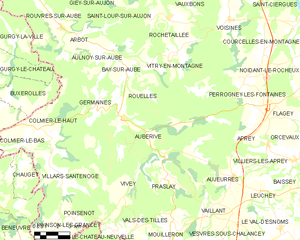
Auberive est une commune française située dans le département de la Haute-Marne, en région Grand Est.